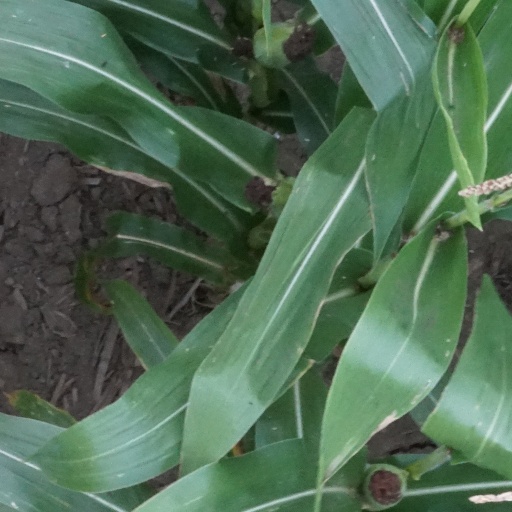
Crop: maize; corn